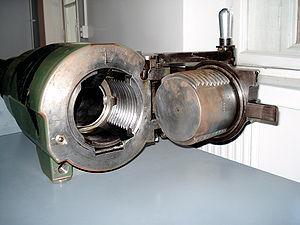
Ce lexique des armes à feu recense les termes et expressions techniques propres aux armes à feu. Il aborde également des notions historique ainsi que les évolutions liées aux progrès techniques.
Une arme à chargement par la culasse est une arme à feu dans laquelle la cartouche ou l'obus est chargé à l'arrière du canon, par opposition à une arme à chargement par la bouche.
Un filetage interrompu est un dispositif mécanique qui est typiquement utilisé avec les culasses de canons d'artillerie.